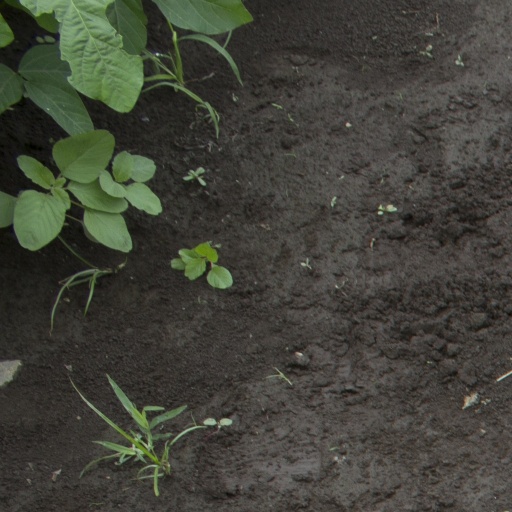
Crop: soybean